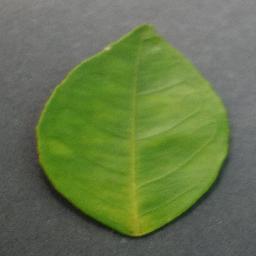
Label: Orange___Haunglongbing_(Citrus_greening)